The Eternal Memory

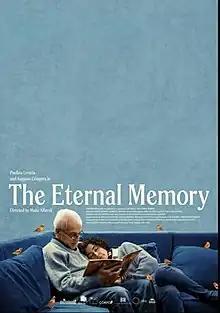
Theatrical release poster

The Eternal Memory is a 2023 Chilean documentary film directed by Maite Alberdi. The film follows the relationship of Chilean journalist Augusto Góngora and Chilean actress Paulina Urrutia. It was selected in the World Cinema Documentary Competition at the Sundance Film Festival where it had its world premiere on 21 January 2023 and won the Grand Jury Prize. It received critical acclaim and was named one of the top 5 documentary films of 2023 by the National Board of Review.